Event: Nepal Earthquake
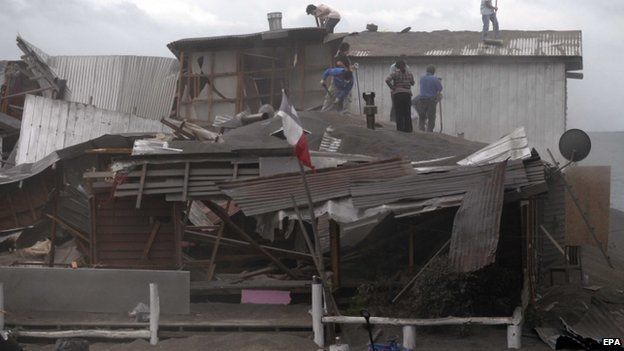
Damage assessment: damage